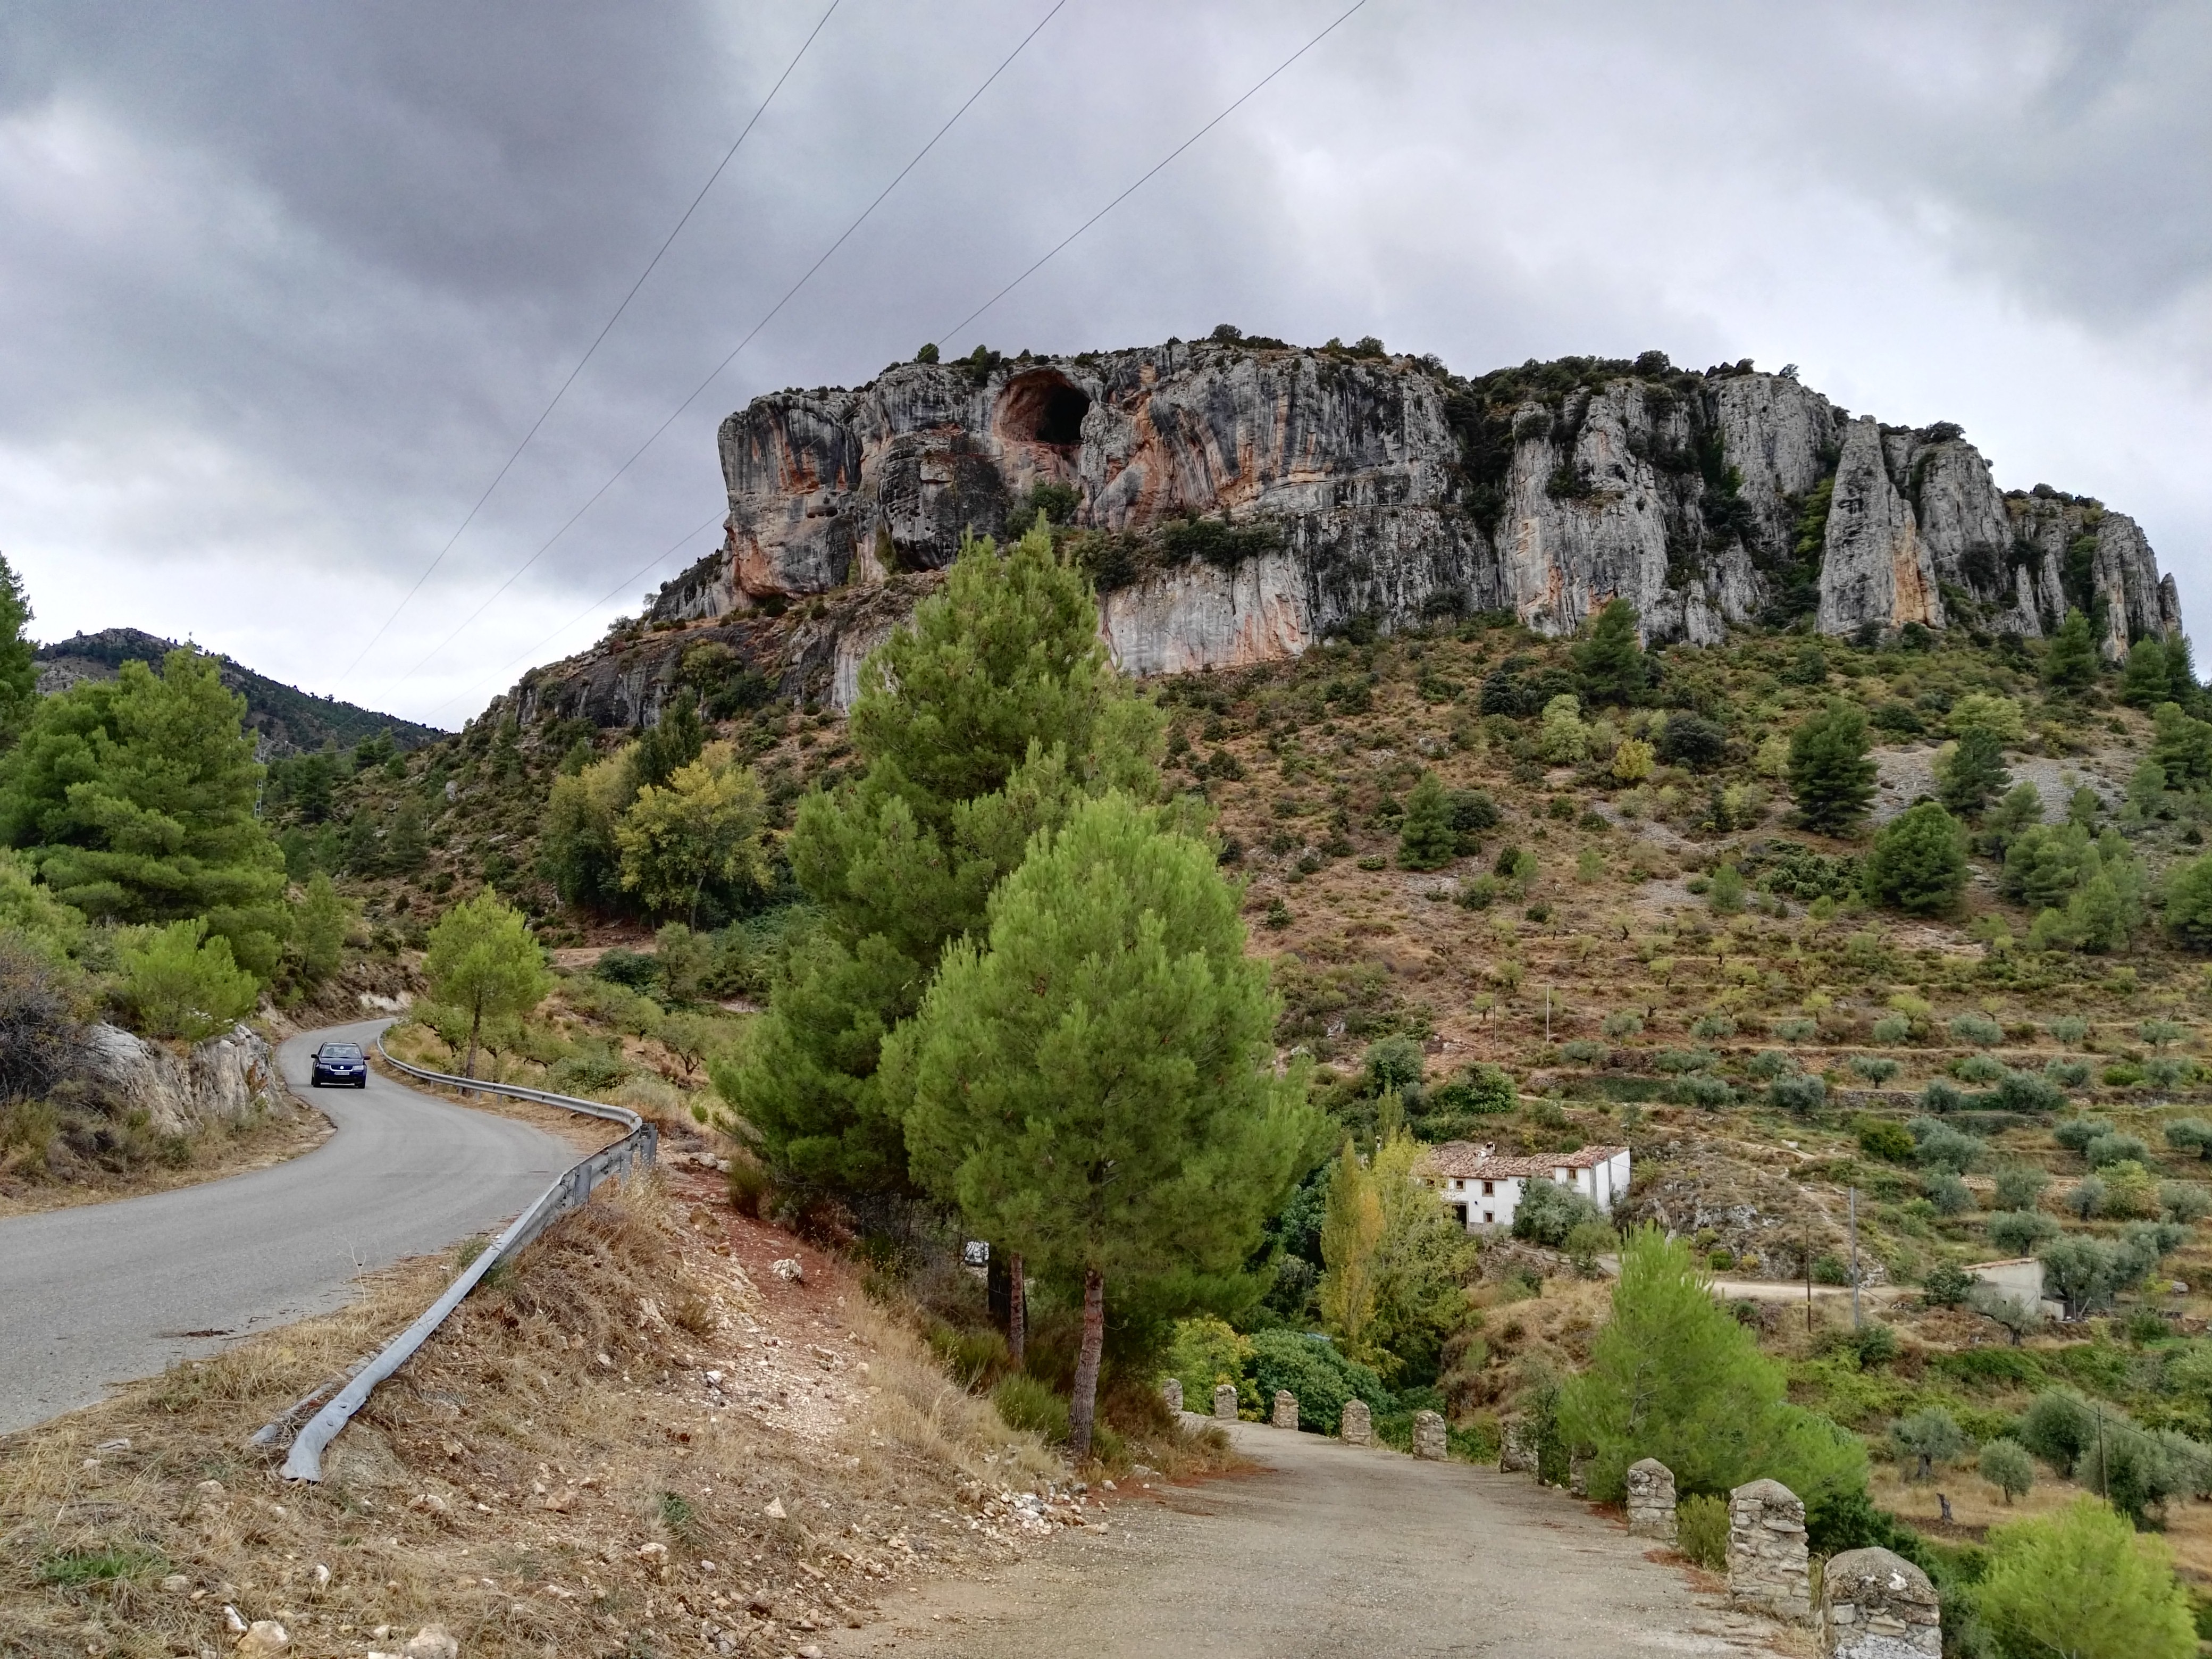
landscape, rock, mountain, road, trail, hill, town, valley, mountain range, village, cliff, terrain, ridge, northwest, geology, ruins, plateau, murcia, mountain pass, geographical feature, mountainous landforms, geological phenomenon, moratalla, benizar